Fred Froude

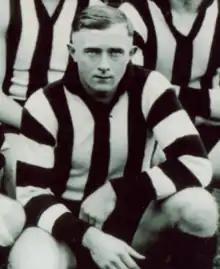
Froude during his Collingwood career

Frederick Ernest Froude (3 July 1910 – 16 June 1978) was an Australian rules footballer who played with Collingwood and coached St Kilda in the Victorian Football League (VFL).